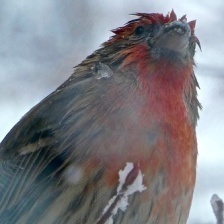
Species: HOUSE FINCH
Scientific name: HAEMORHOUS MEXICANUS
ImageNet parent category: house_finch